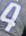
Number: 4